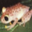
Label: frog